Carolina Kostner

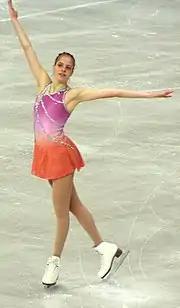
Kostner in 2004

Kostner began learning to skate as a four-year-old. She said in 2011, "Half of my family on my dad's side is in sports, and my mother's side is more involved in arts. For me, figure skating was a good mix of the two." When a landslide destroyed her home rink in 2001, Kostner chose to work with Michael Huth in Oberstdorf, Germany – about a four-hour drive from her home in Bolzano.